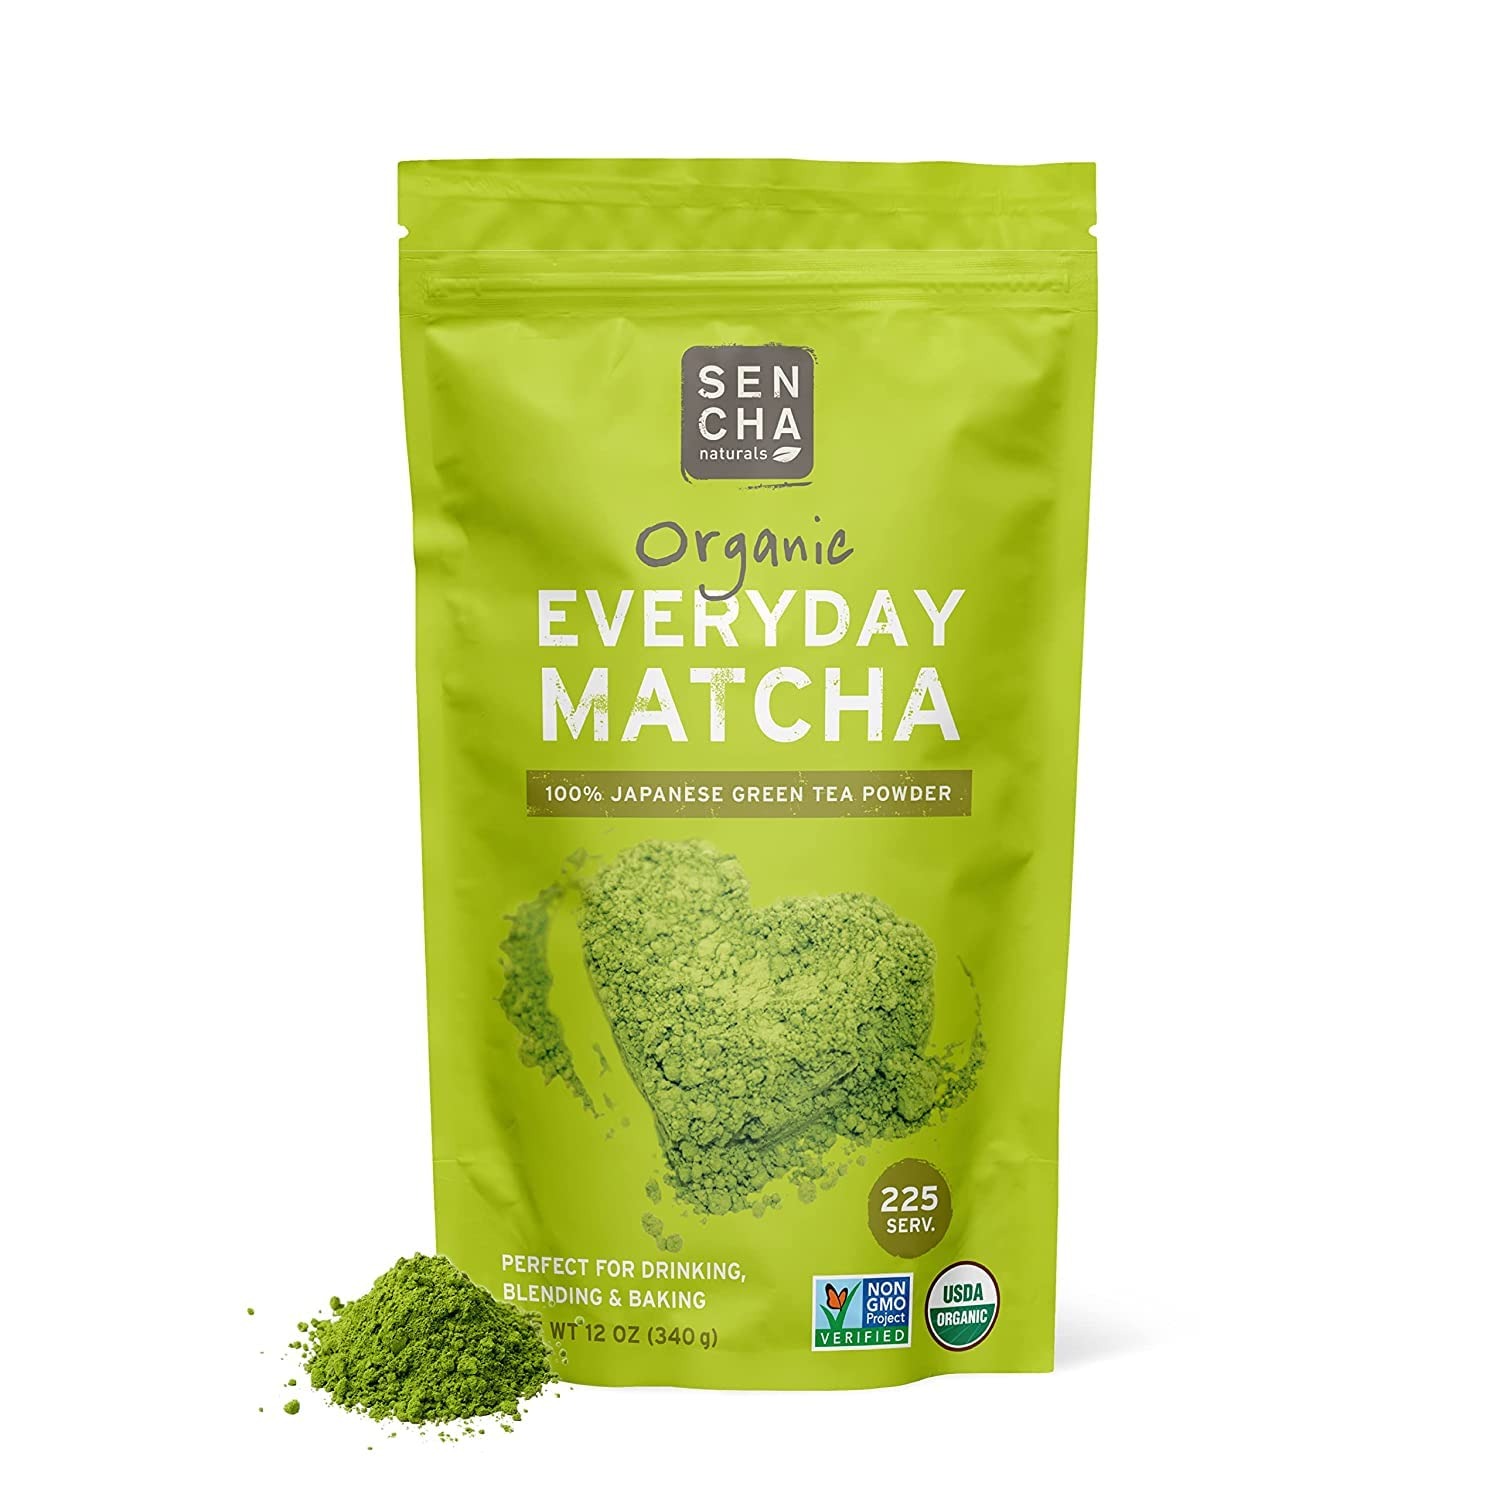
Item Name: Sencha Eveyrday Natural USDA Organic Matcha Green Tea Powder Rich Antioxidant Revitalizing Body Helathy Gluten Free Product 100% Vegan Diet - 12oz (Pack of 1)
Bullet Point 1: Common Uses: tea & lattes, smoothies & shakes, baked goods, recipes & more!
Bullet Point 2: Our Everyday Matcha powder is a perfect blend of the highest-quality 1st harvest ceremonial and 2nd harvest premium matcha, giving you a balance of flavor and affordability.
Bullet Point 3: It's the perfect choice for those who want to enjoy the delicious and healthy benefits of matcha every day.
Product Description: Sencha Eveyrday Natural Organic Matcha Green Tea Powder Rich Antioxidant Revitalizing Body Helathy Gluten Free Product 100% Vegan Diet in 12oz (340 Gram) Pack. Our Everyday Matcha powder is a perfect blend of the highest-quality 1st harvest ceremonial and 2nd harvest premium matcha, giving you a balance of flavor and affordability. It's the perfect choice for those who want to enjoy the delicious and healthy benefits of matcha every day. With its smooth and earthy taste, it's perfect for mixing into your favorite smoothie, latte, or baked goods.
Value: 12.0
Unit: Ounce

Price: 32.95